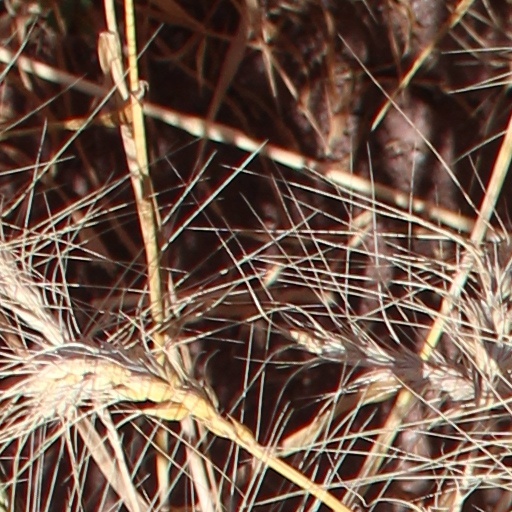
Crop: wheat